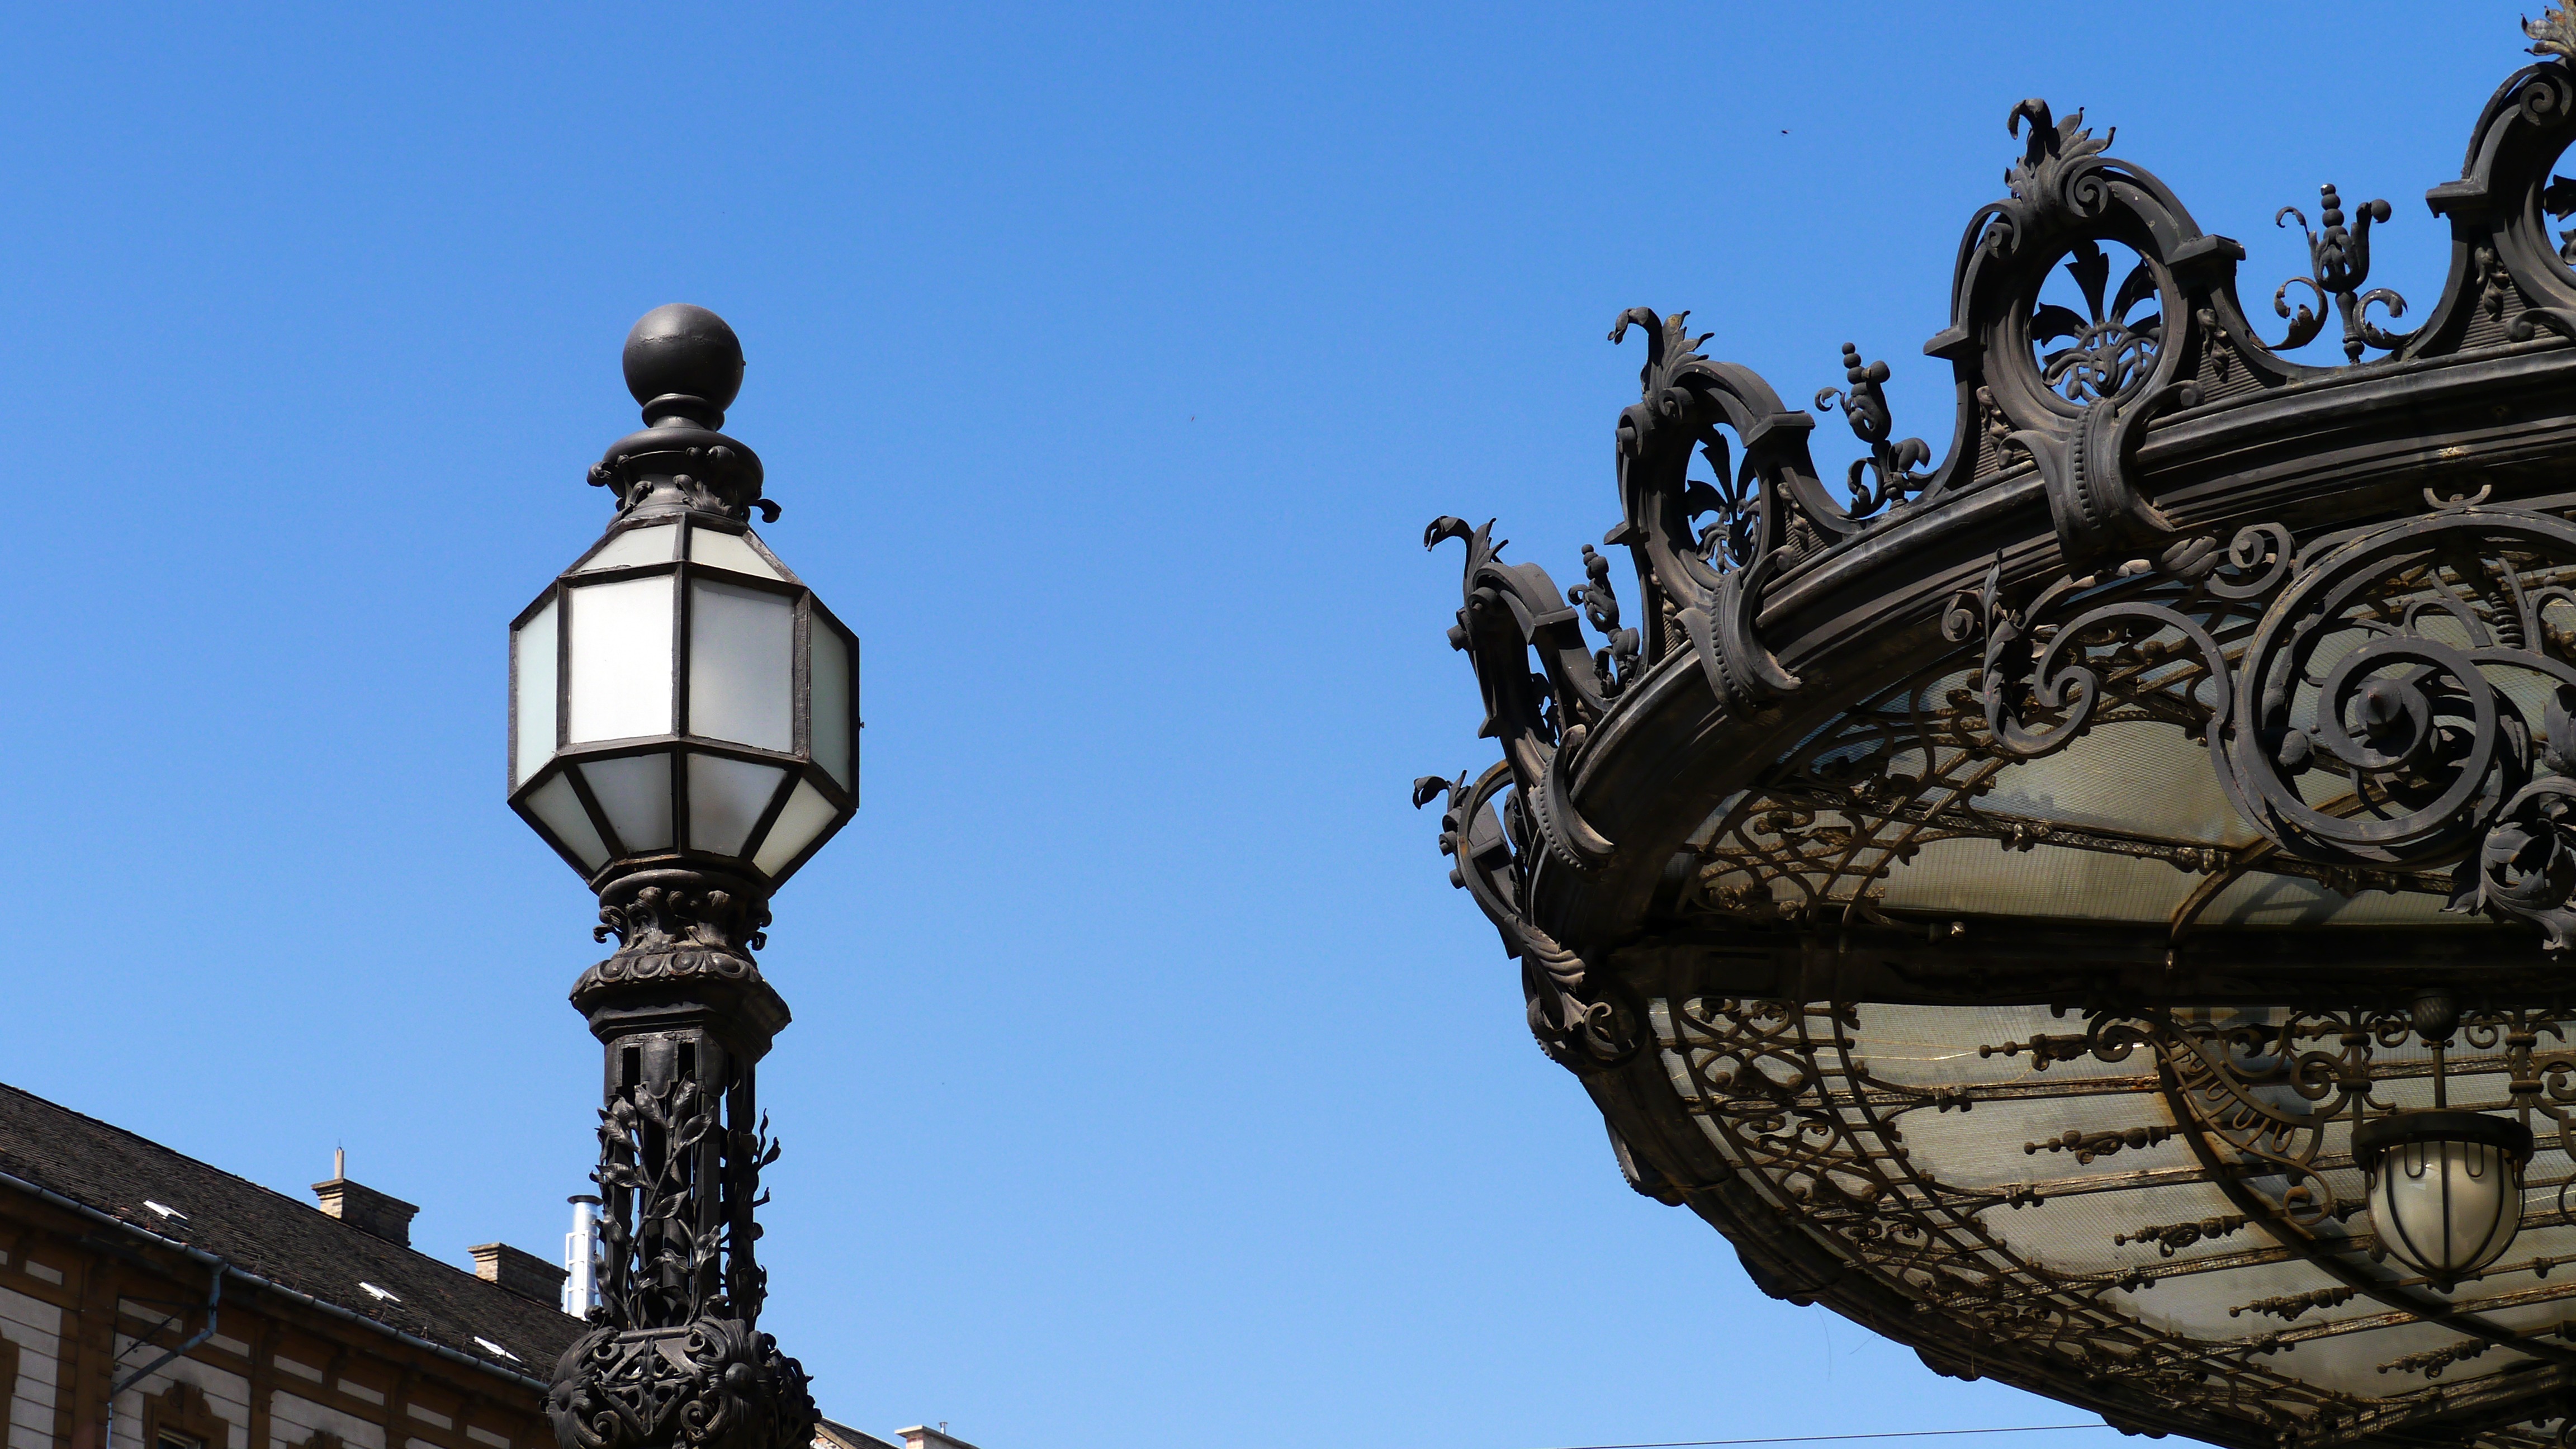
monument, statue, tower, landmark, street light, lighting, sculpture, light fixture, budapest, canopies, vig theatre